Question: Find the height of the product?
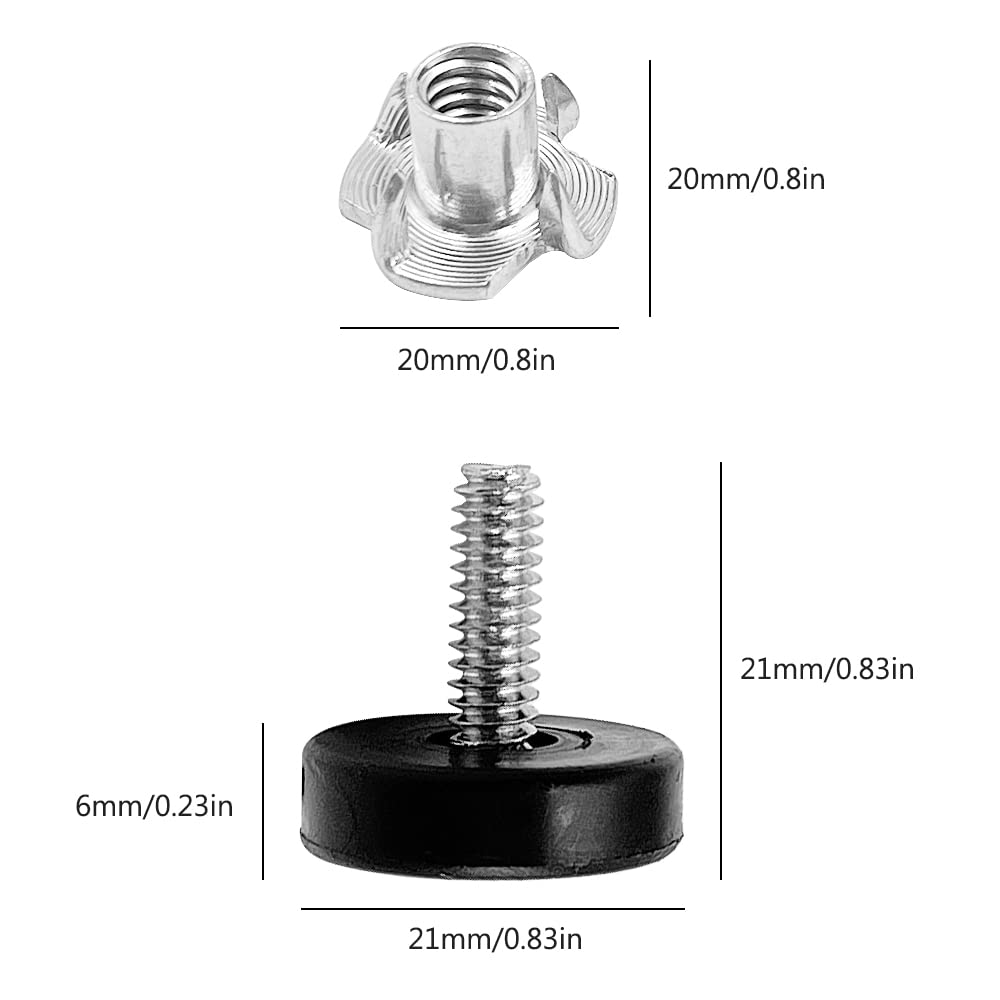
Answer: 21.0 millimetre